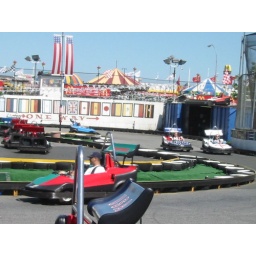
Seth in a white car